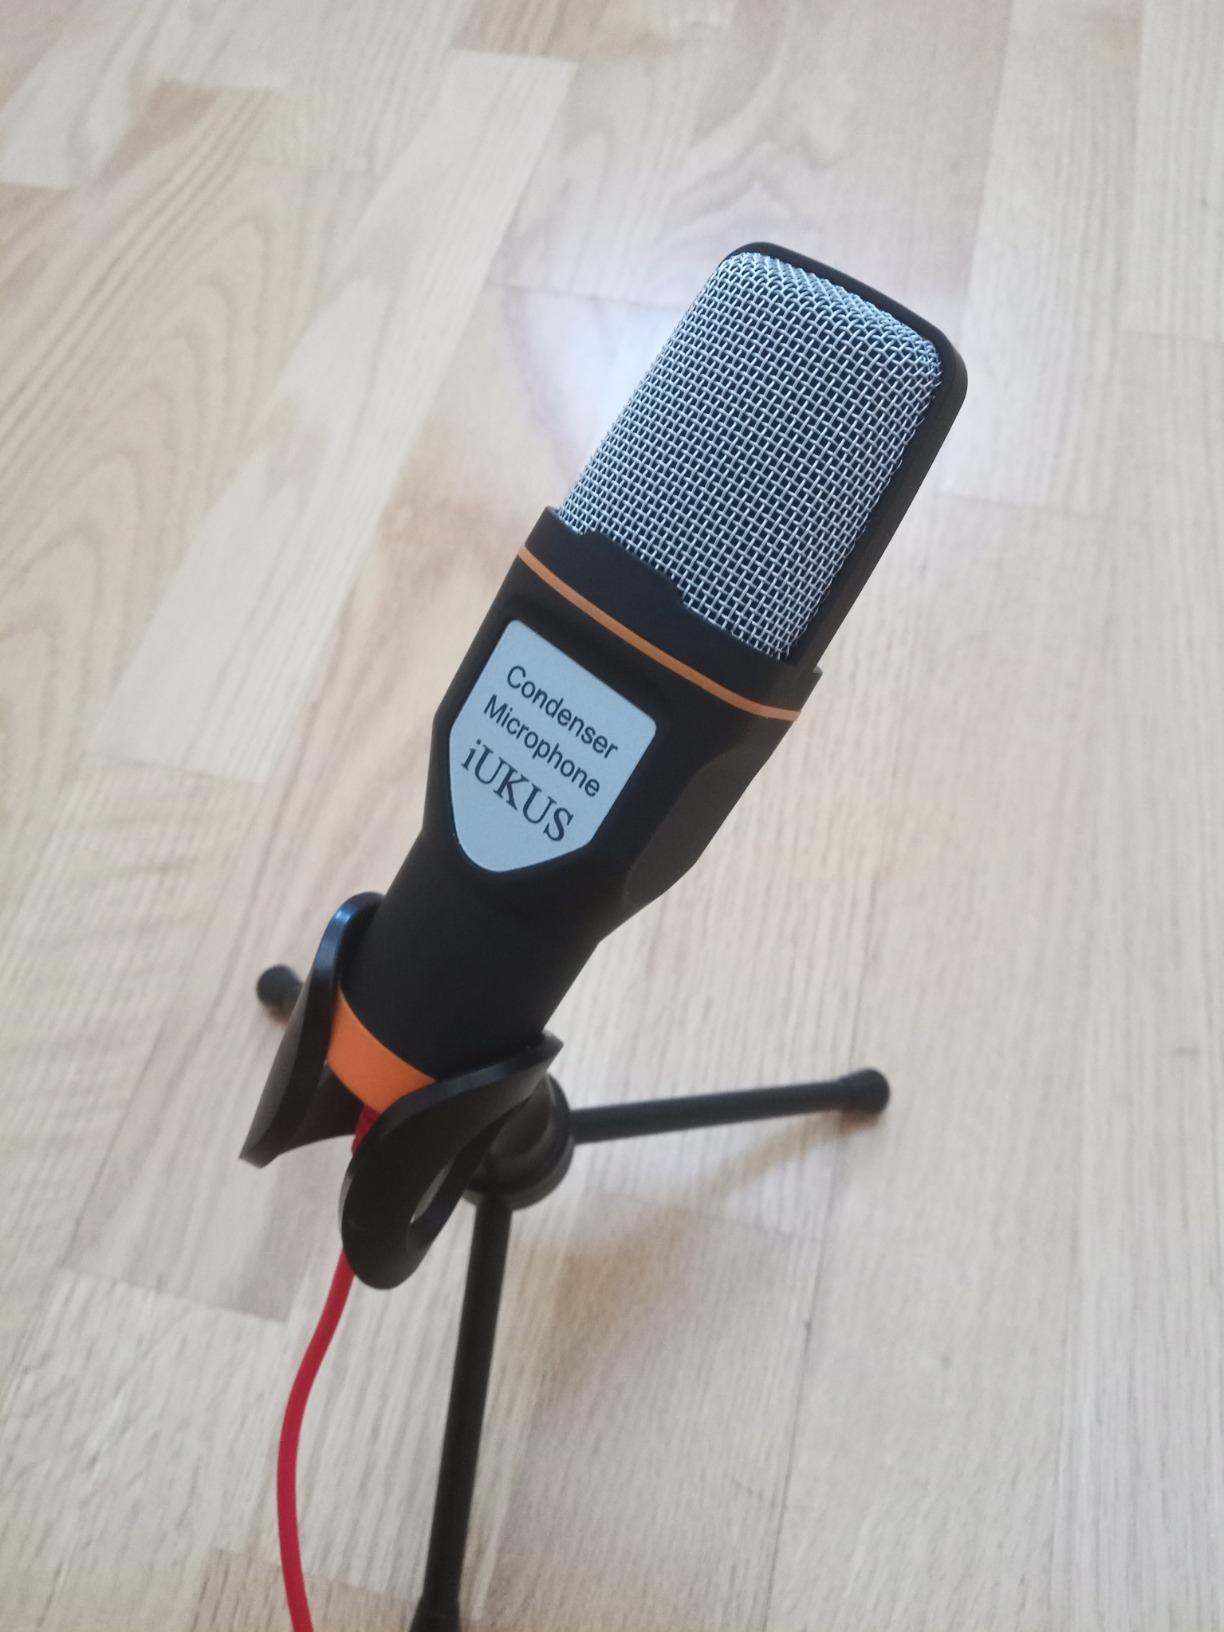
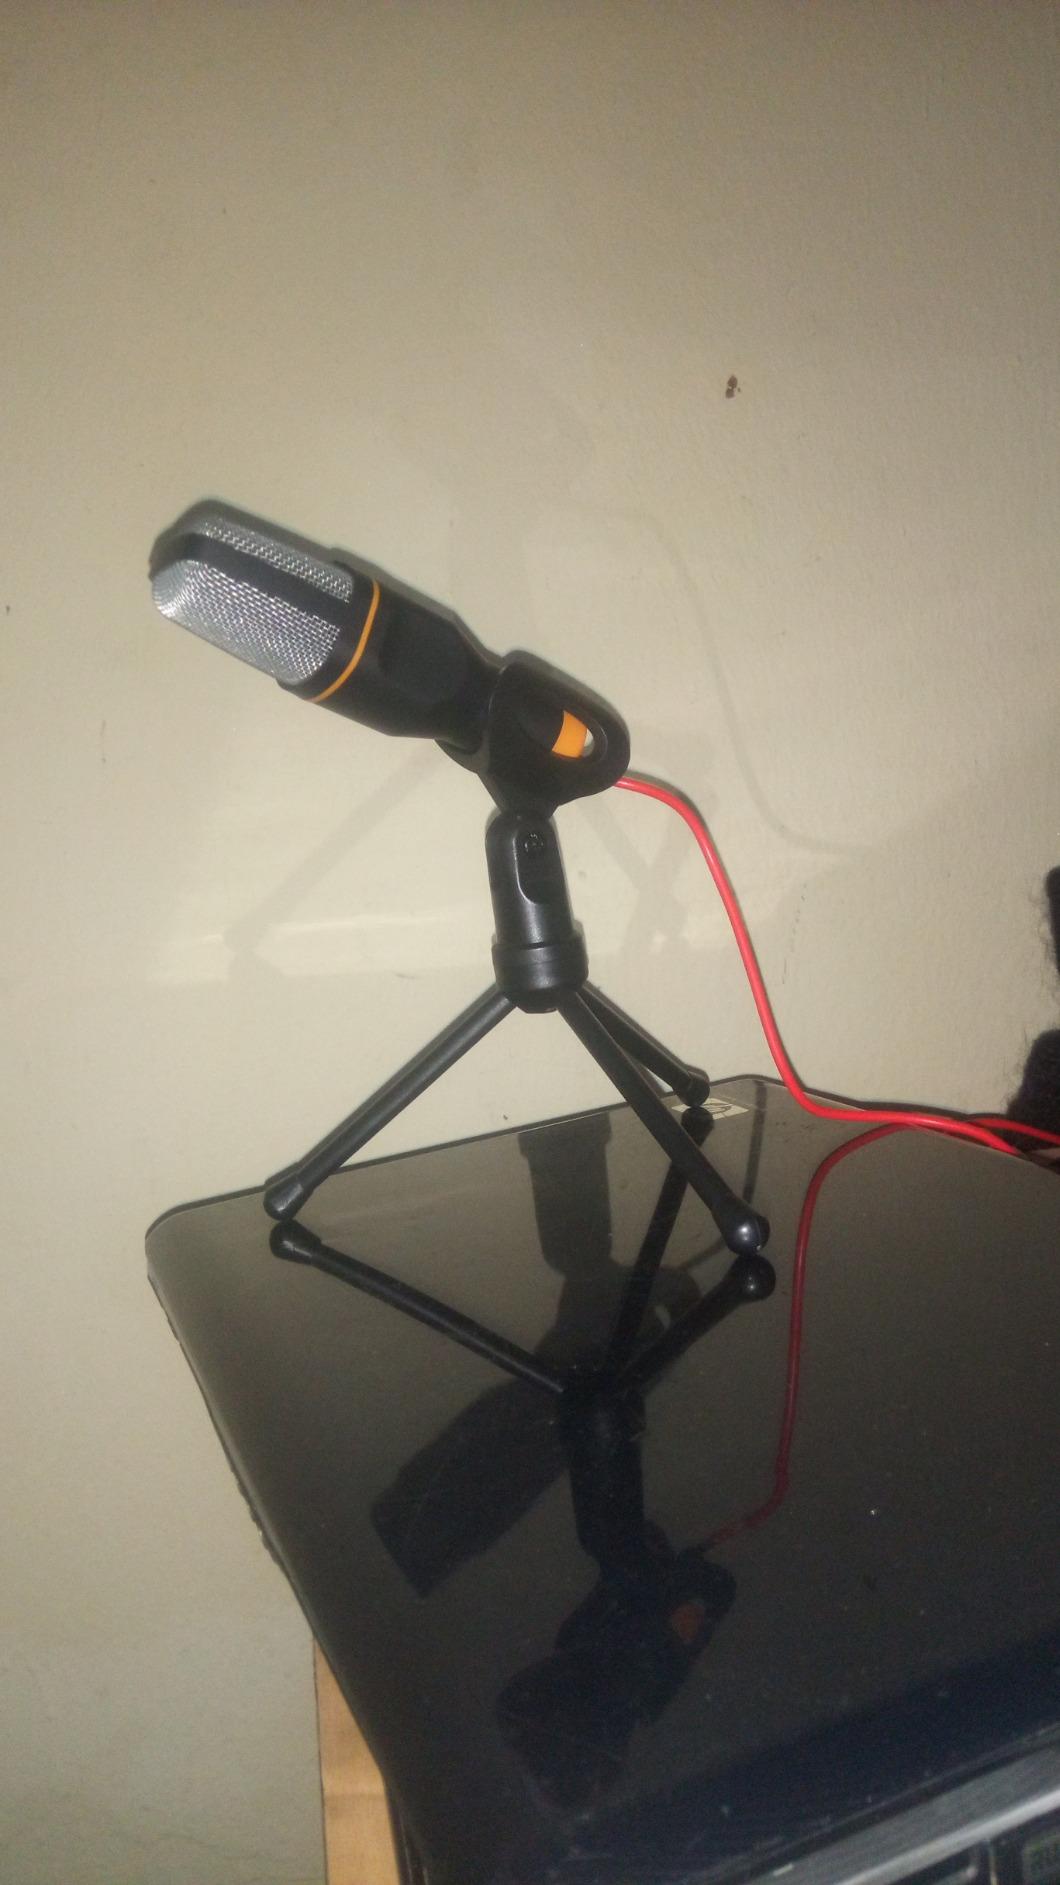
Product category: microphone
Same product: yes